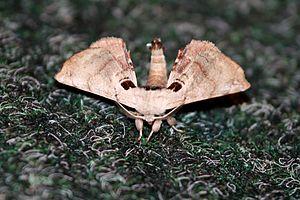
Les Apatelodidae sont une famille de lépidoptères de la super-famille des Bombycoidea.